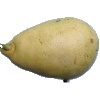
Label: Pear 2